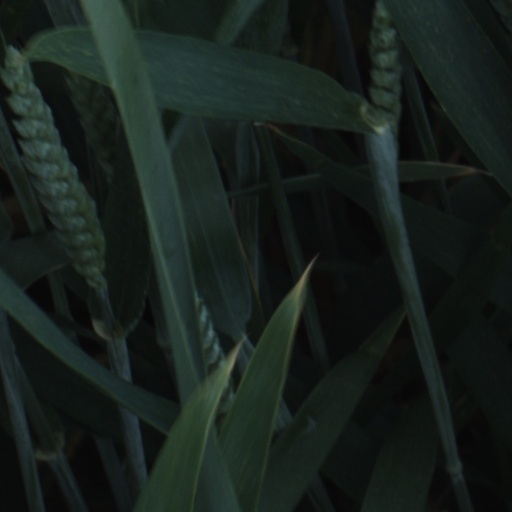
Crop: wheat